Theseus

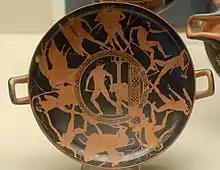
The deeds of Theseus, on an Attic red-figured "kylix", c. 440–430 BC (British Museum)

Phaedra, Theseus' second wife and the daughter of King Minos, bore Theseus two sons, Demophon and Acamas. While these two were still in their infancy, Phaedra fell in love with Hippolytus, Theseus' son by the Amazon queen Hippolyta. According to some versions of the story, Hippolytus had scorned Aphrodite to become a follower of Artemis, so Aphrodite made Phaedra fall in love with him as punishment. He rejected her out of chastity.